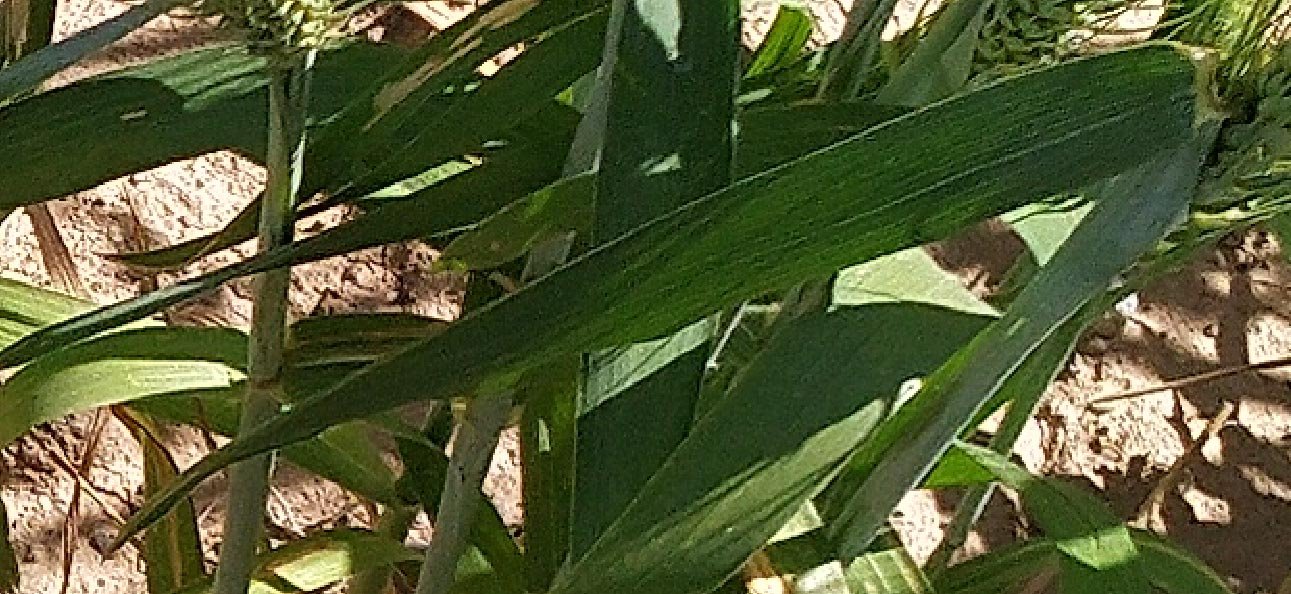
Label: Wheat___Healthy